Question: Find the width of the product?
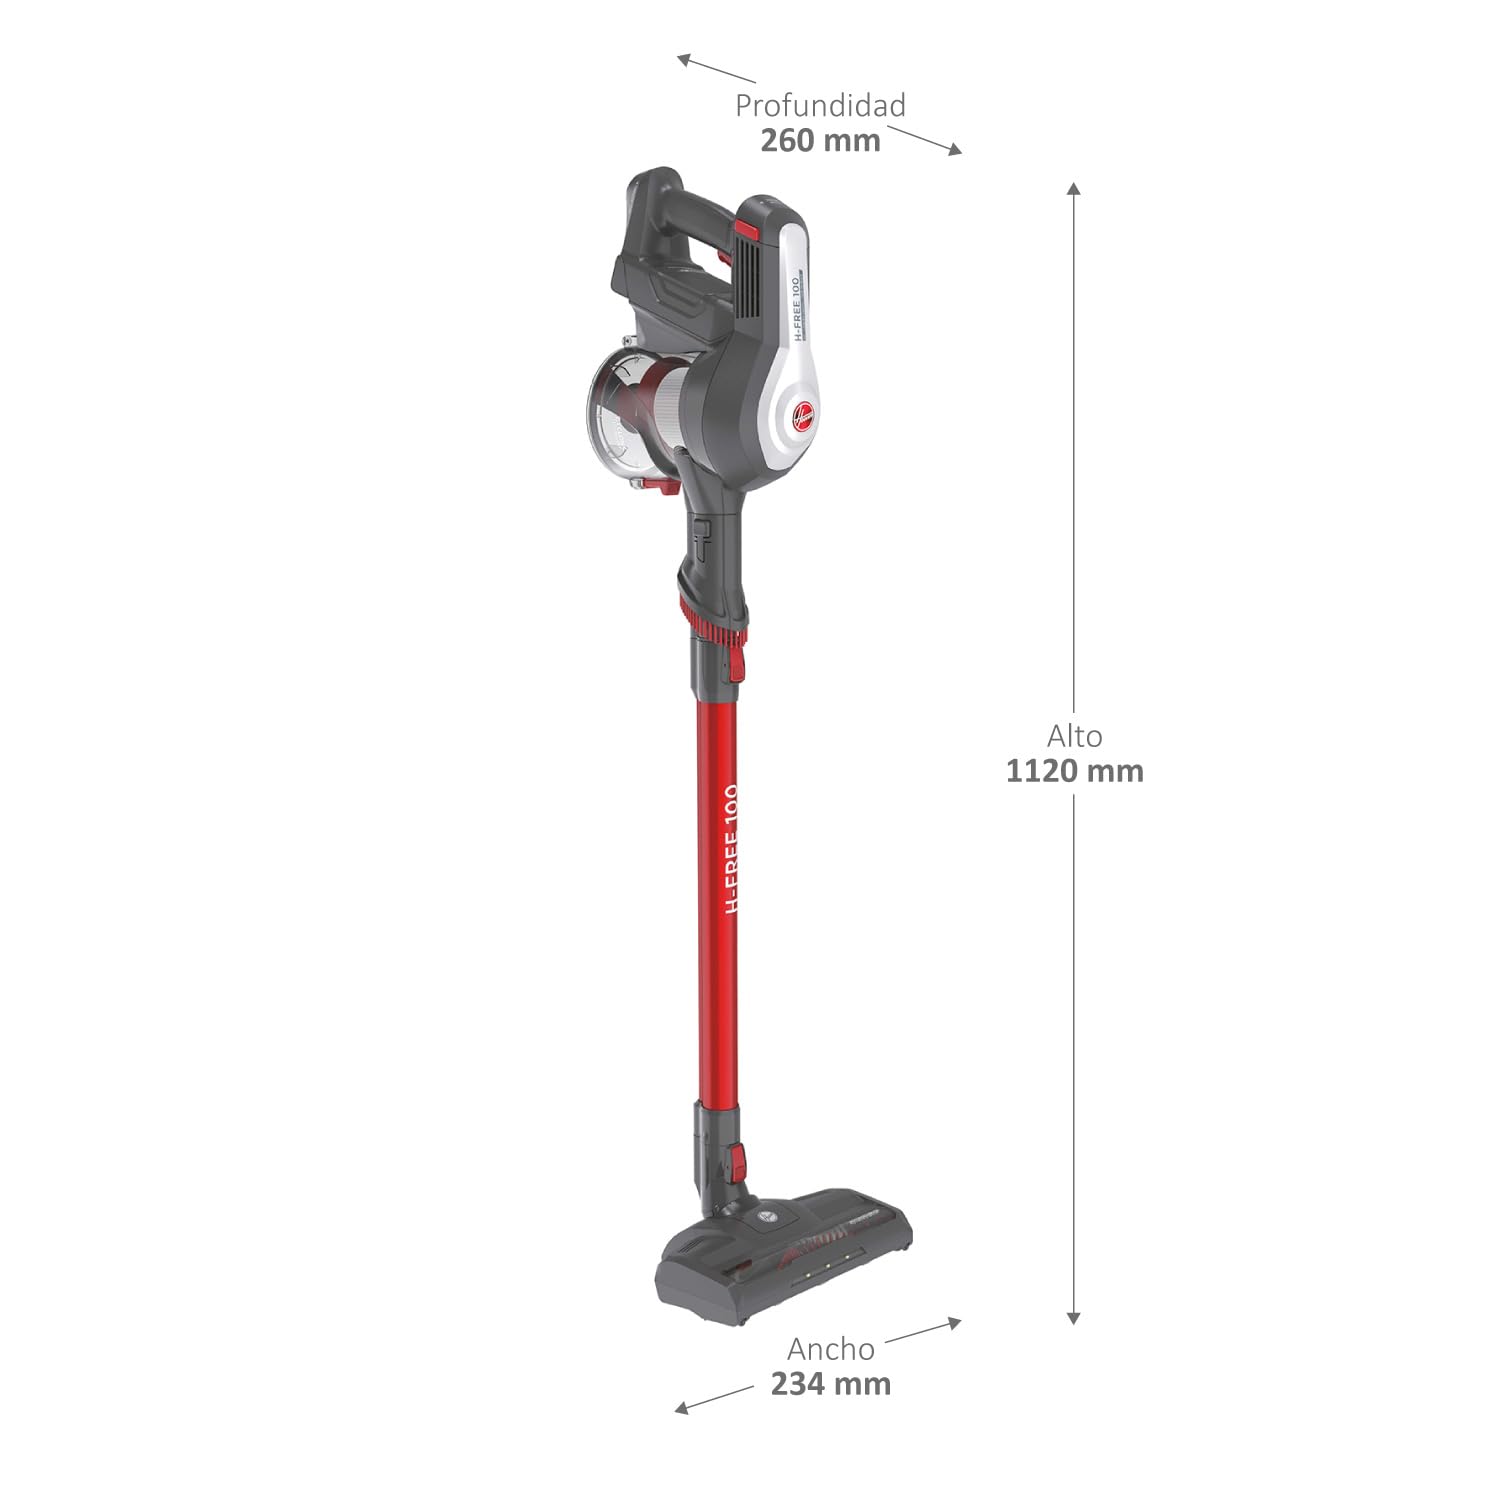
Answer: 234.0 millimetre